Myriem Foncin

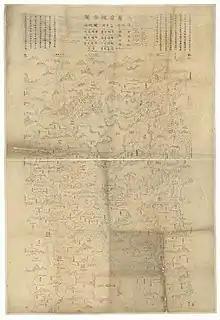
Tracing of a map of the surroundings of Thái Nguyên, Vietnam, by Myriem Foncin. (BnF collection)

From 1946 to 1954, she worked with the chief architect Michel Roux-Spitz on a project to renovate and expand the space in the Hôtel Tubeuf that was dedicated to cartographic collections. She collaborated with architects to design layouts adapted to the Department of Maps and Plans, and these innovations were closely followed by French and foreign professionals. In June 1954, the Department of Maps and Plans reopened in its new location in the Richelieu complex, after its collections had been divided between the Institut de Géographie and the Salle Mortreuil of the BnF since 1938.